History of Dreamworld

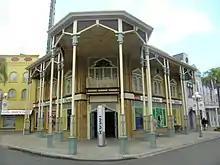
The IMAX Theatre in 2010

Dreamworld was officially opened on 15 December 1981 by the Premier of Queensland of the time, Sir Joh Bjelke-Petersen along with park mascot Kenny Koala. At the time, the park employed a total of 220 employees and operated from 10am – 5pm, Tuesday to Thursday. Dreamworld was described as "Australia's answer to Disneyland" by the media – a title supported by the park due to its focus on quality. It was notable at the time for being one of the very few attractions on the Gold Coast where a single admission fee covered unlimited turns on all of the rides and attractions. This admission fee was $11.50 for an adult and $7.50 for a child. The park welcomed 450 guests on its first day of operation. Within the first four months of operation, Dreamworld attracted 250,000 guests and was predicted to be the biggest tourist attraction in the Southern Hemisphere by the mid-1980s.